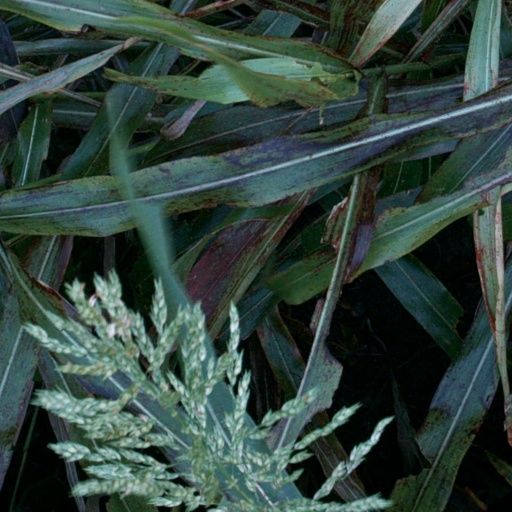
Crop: sorghum